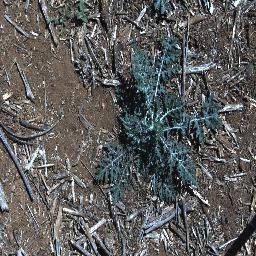
Label: parthenium